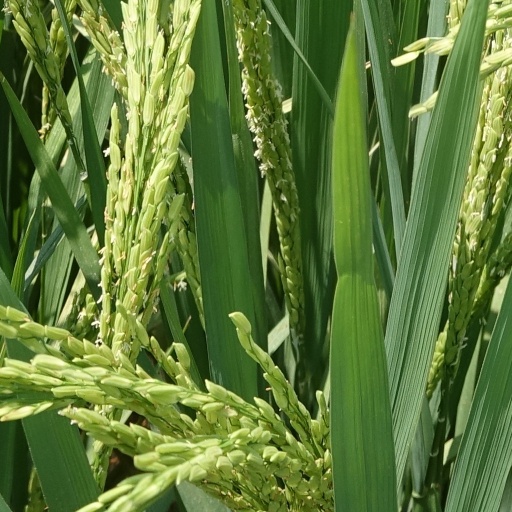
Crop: rice